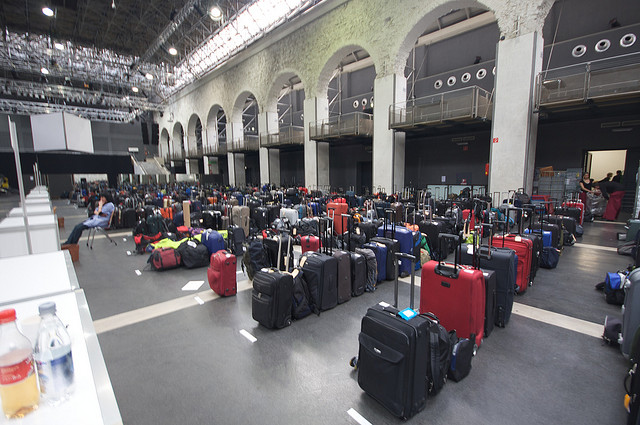
A train station filled with lines and piles of luggage.